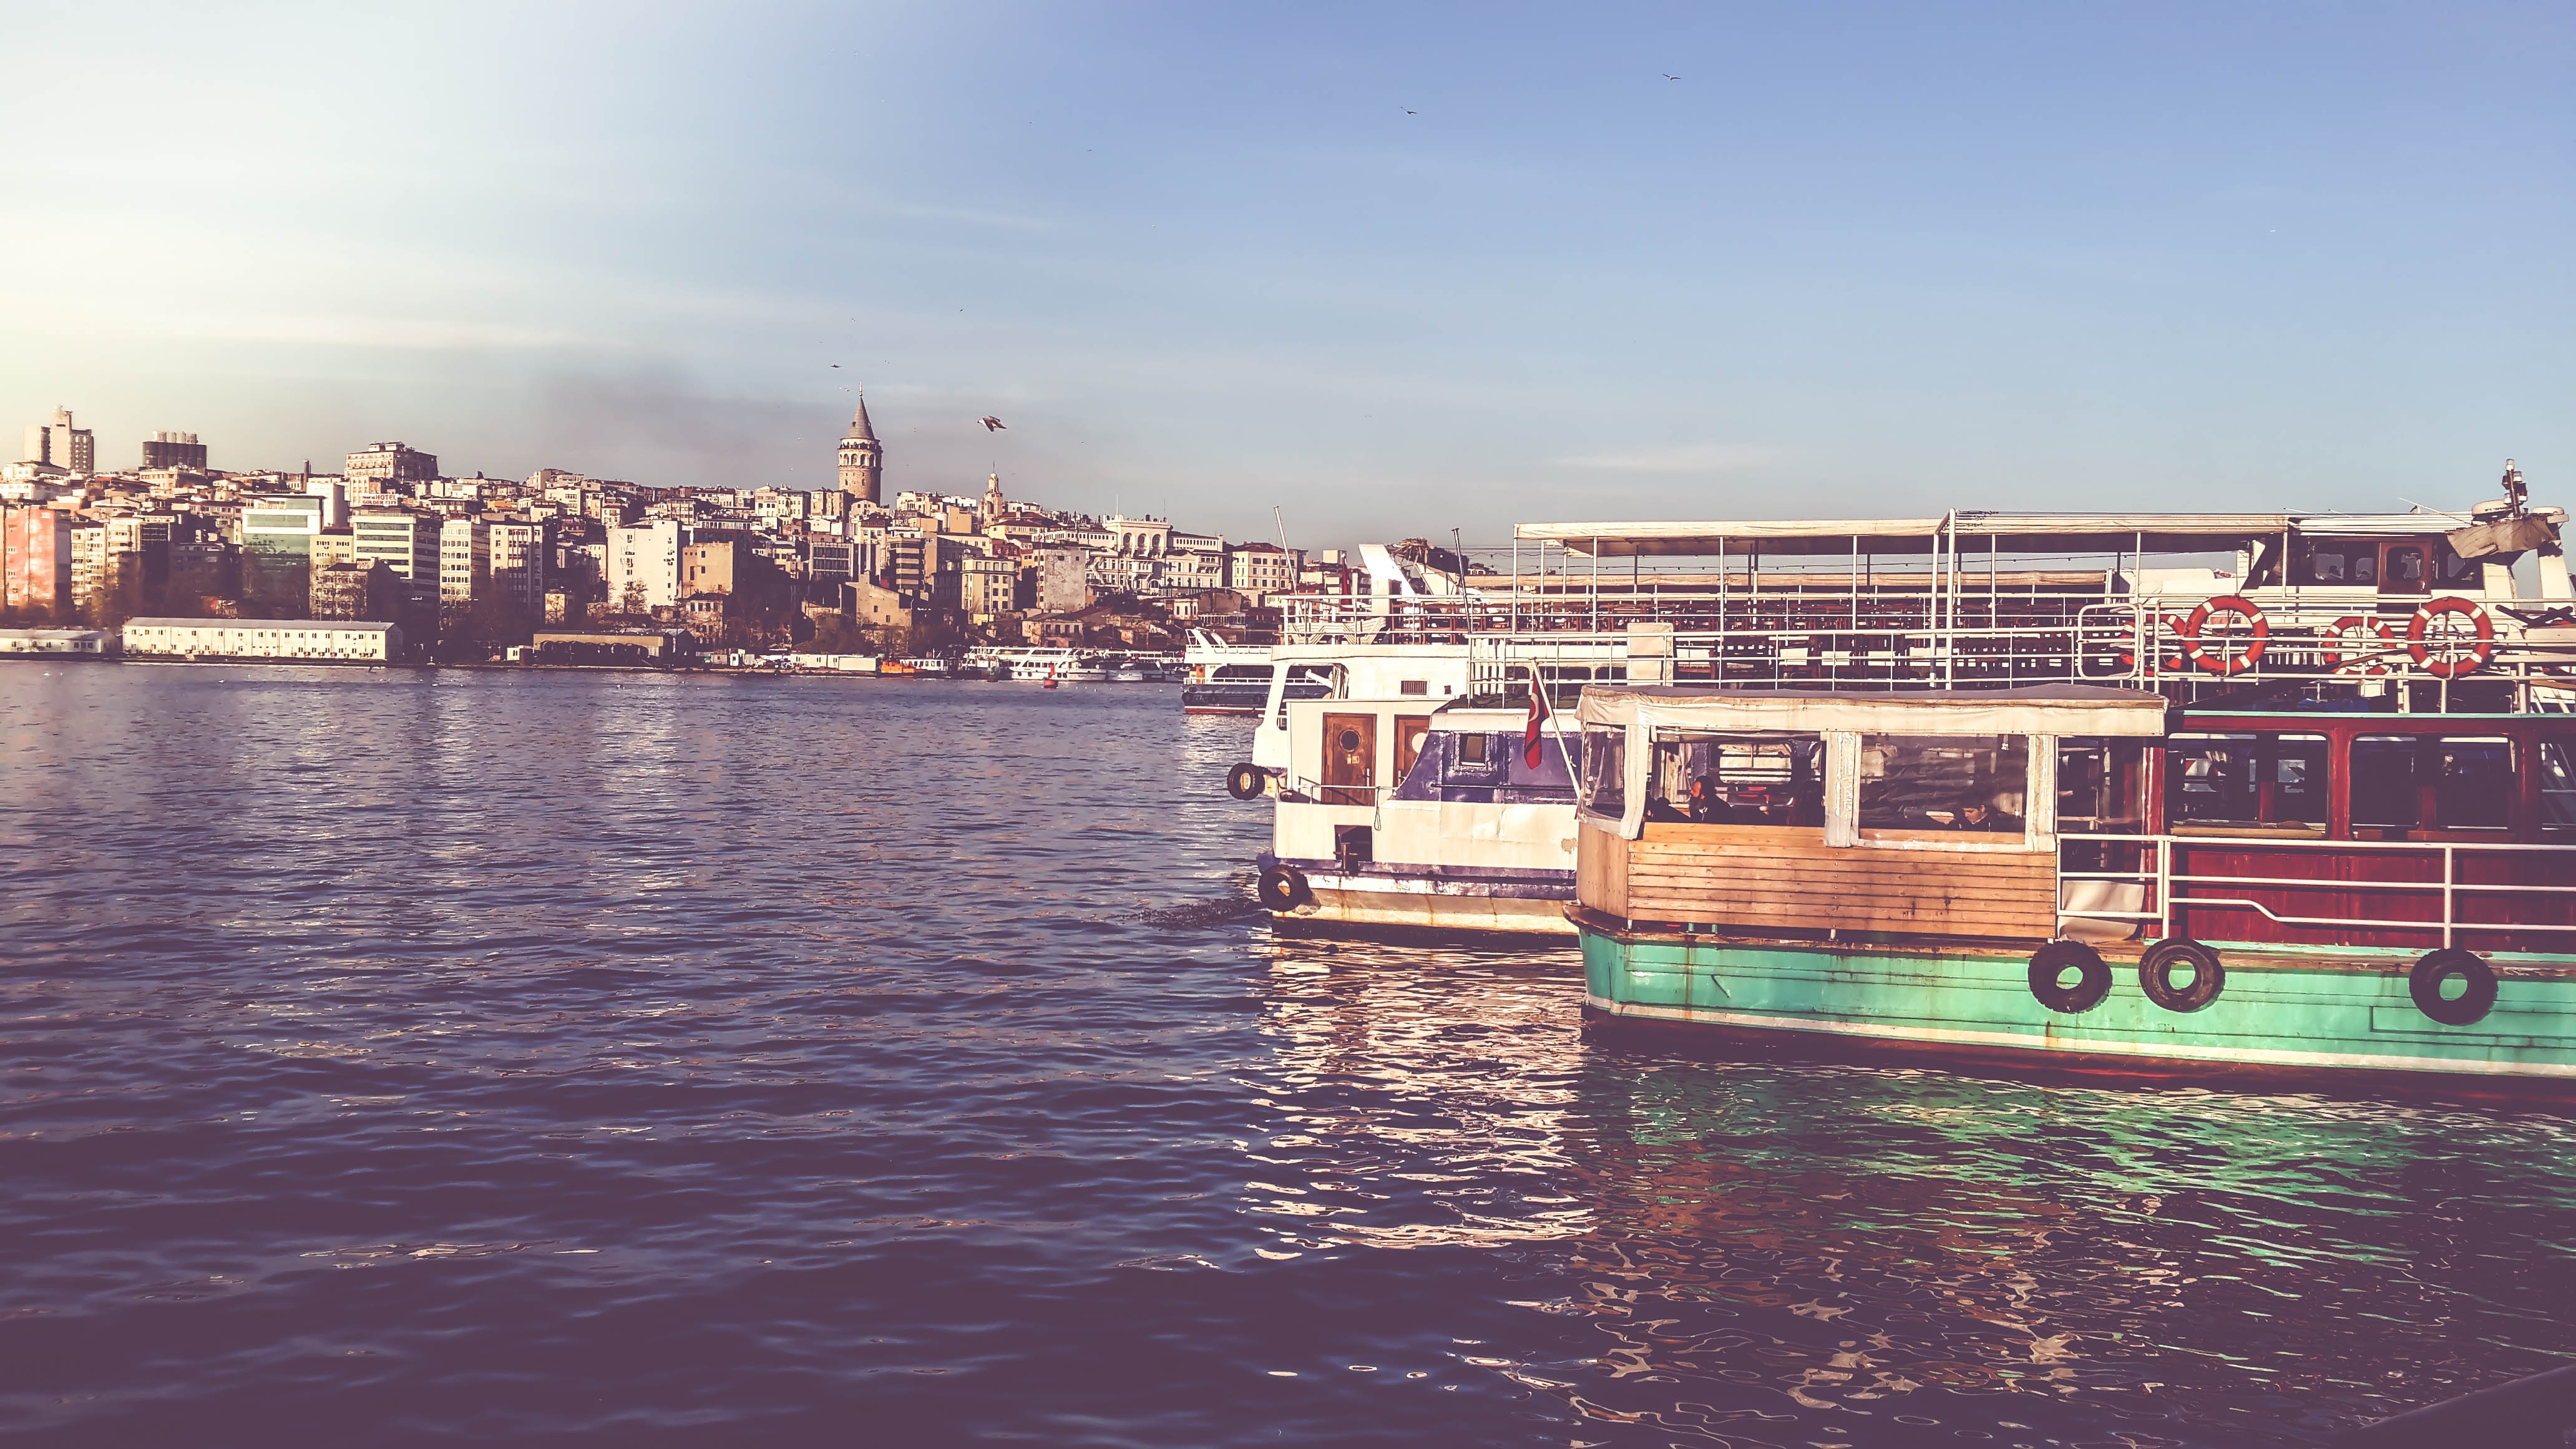
landscape, sea, water, nature, outdoor, dock, sky, boat, lake, city, river, canal, ship, cityscape, summer, vehicle, harbor, marina, port, leisure, waterway, activity, clouds, channel, watercraft, passenger ship